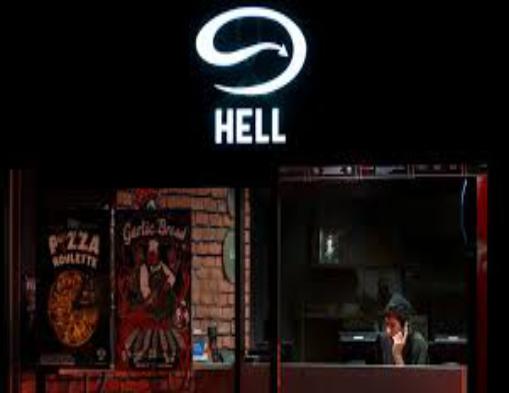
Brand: Hell Pizza
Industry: Food